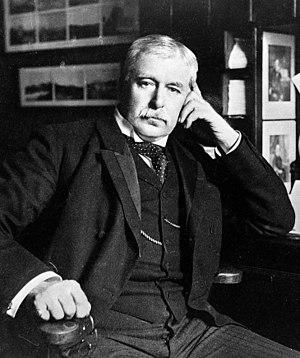
Sir Patrick Manson est un médecin britannique, né le 3 octobre 1844 à Old Meldrum près d'Aberdeen et mort le 9 avril 1922 à Londres.